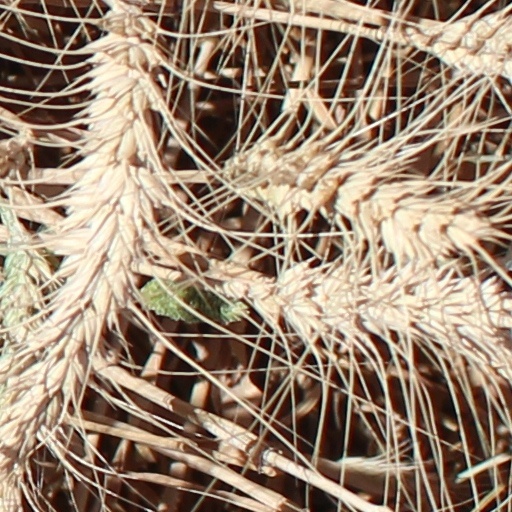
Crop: wheat